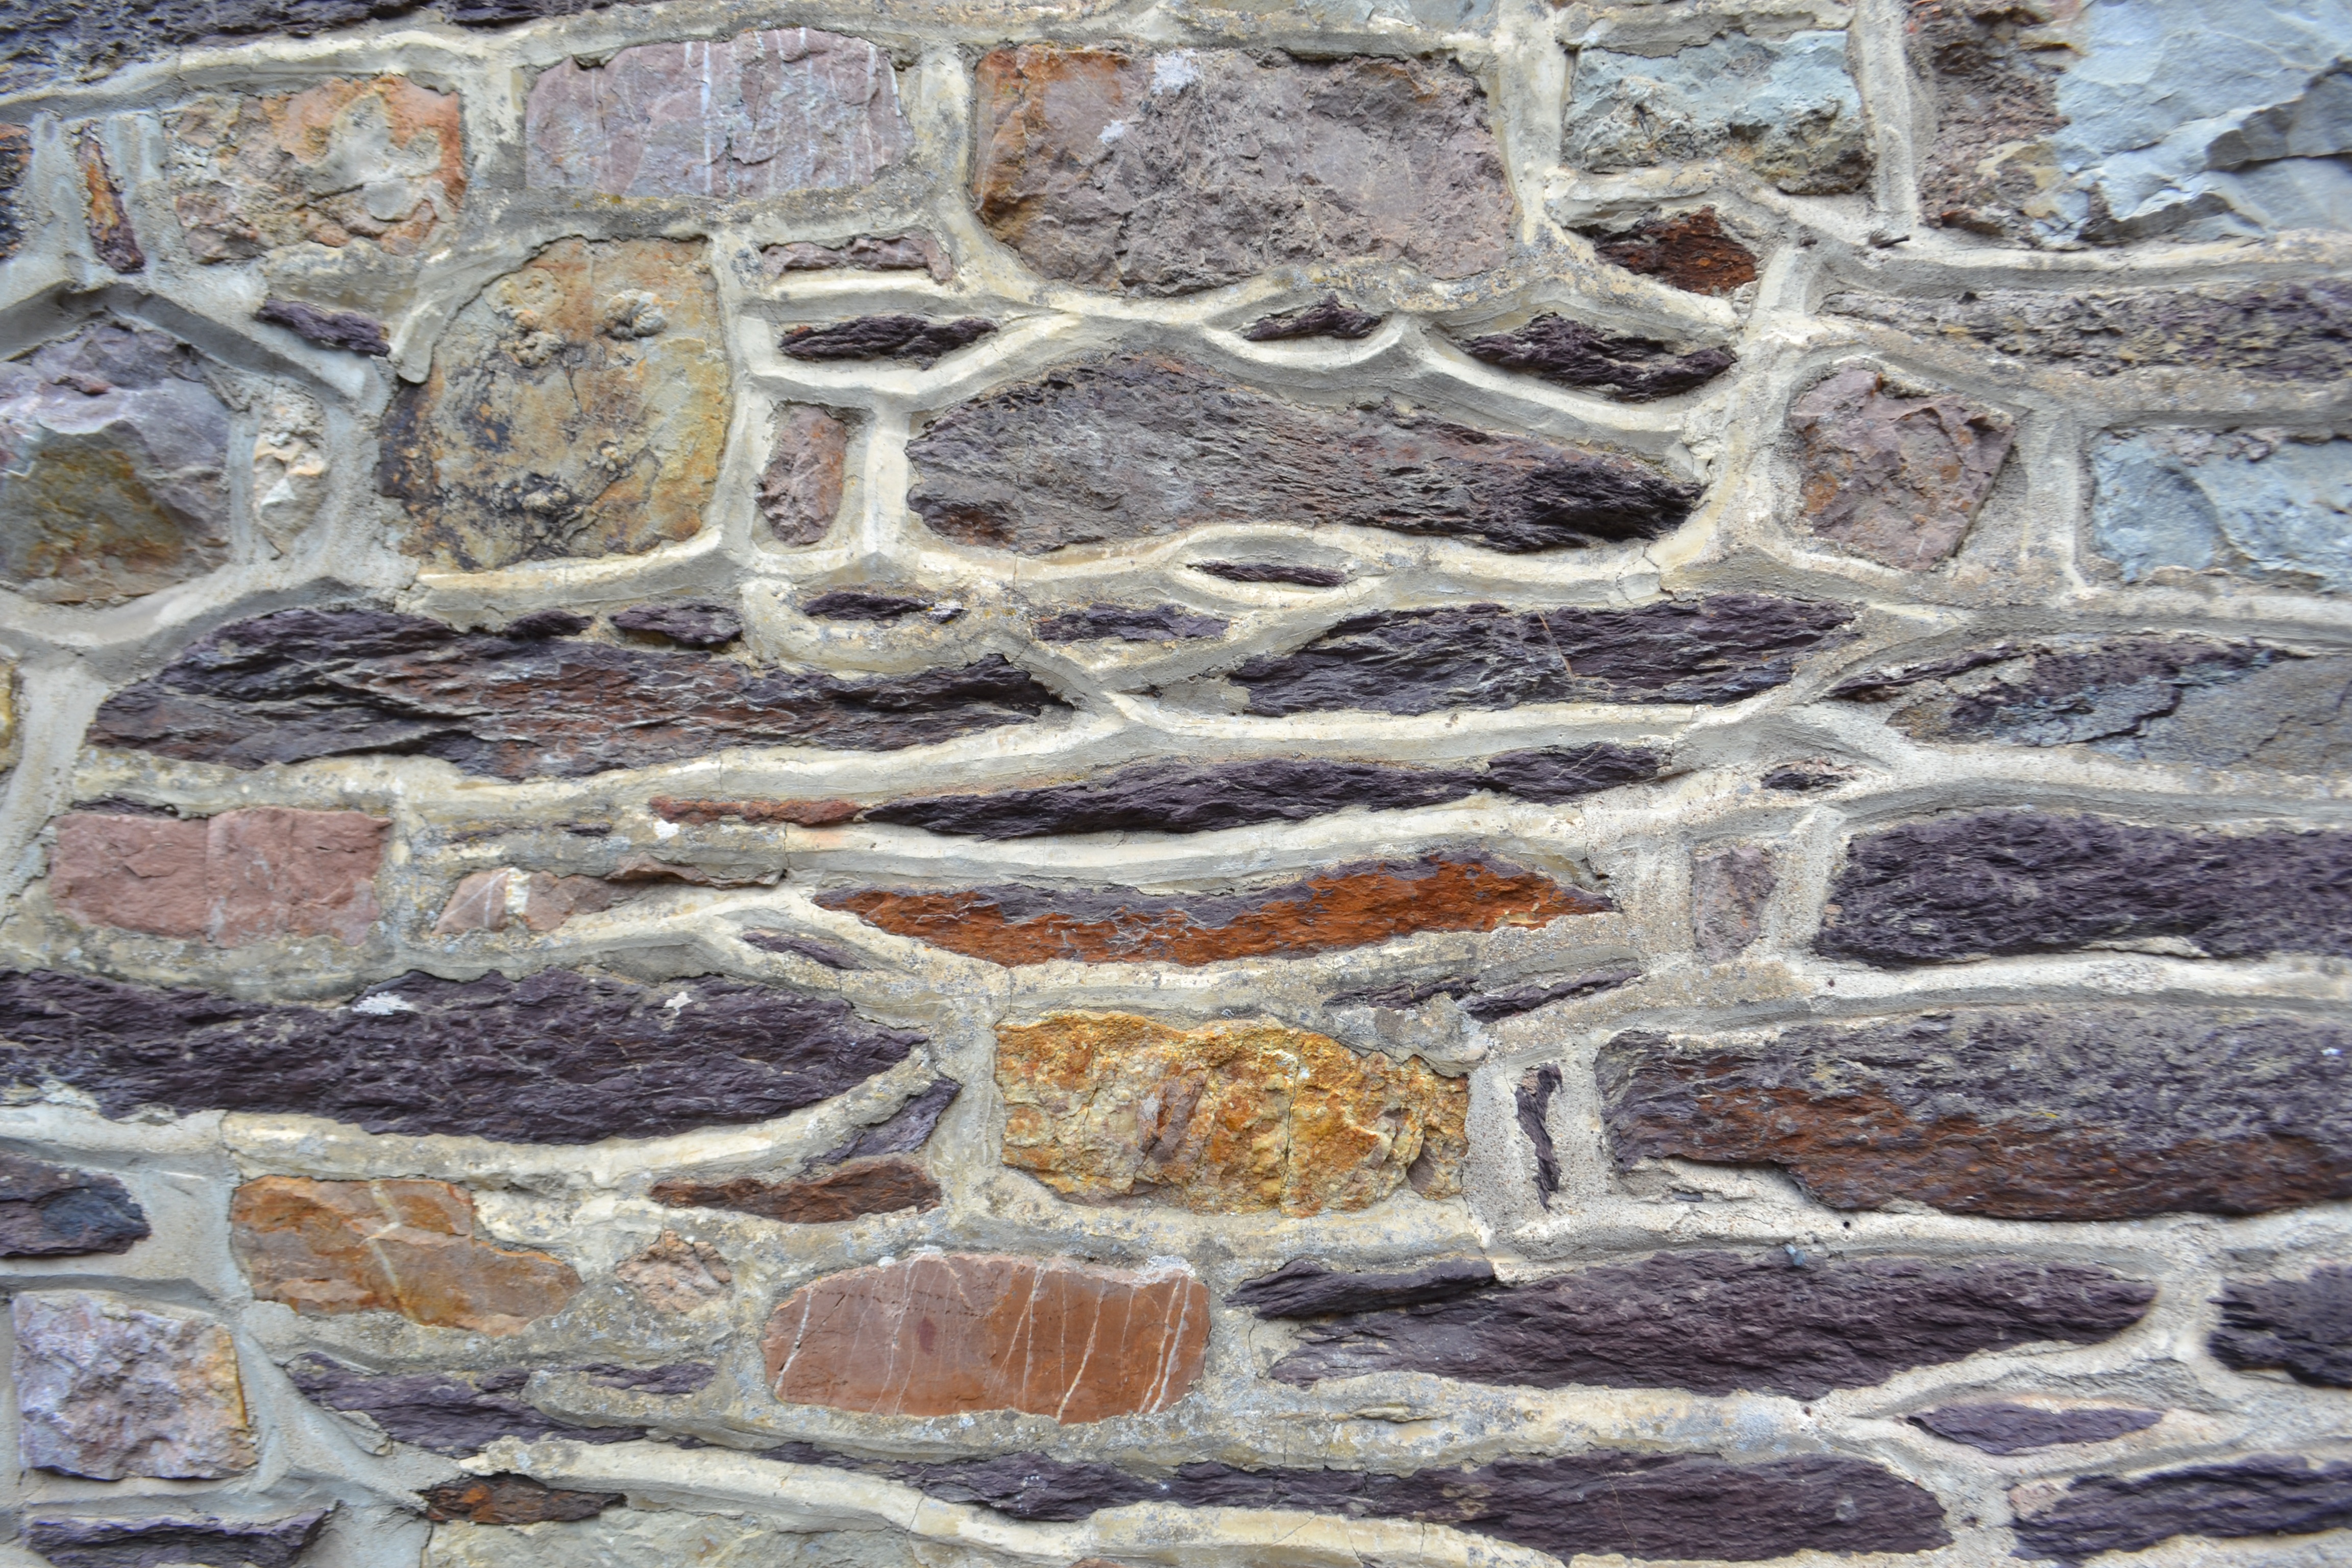
rock, texture, wall, stone wall, material, background image, stones, art, background, ruins, pierre, carving, flooring, archaeological site, stone carving, ancient wall, ancient history